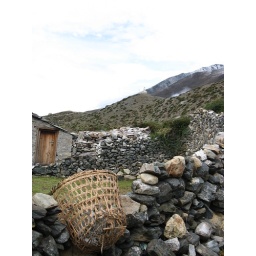
Porter's basket and stone wall in Dingboche